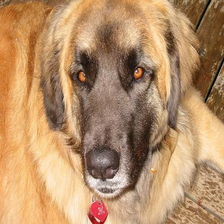
Species: dog
Breed: leonberger